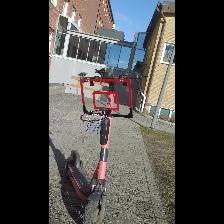
Label: NonHuman